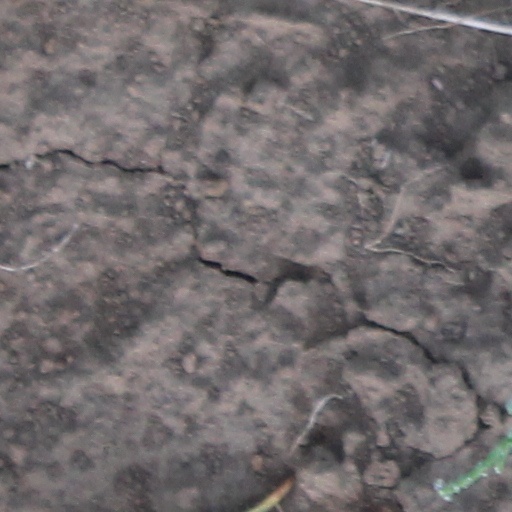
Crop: wheat